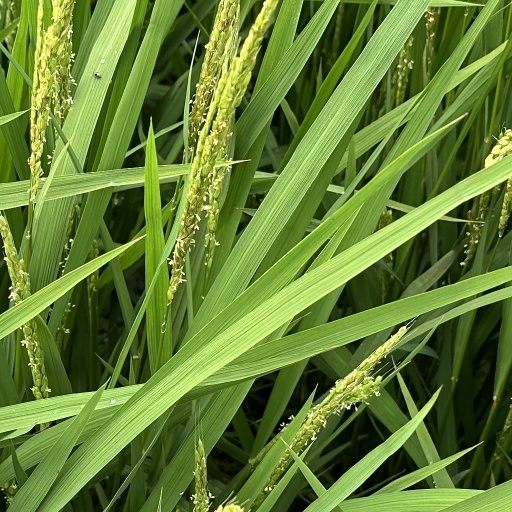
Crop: rice